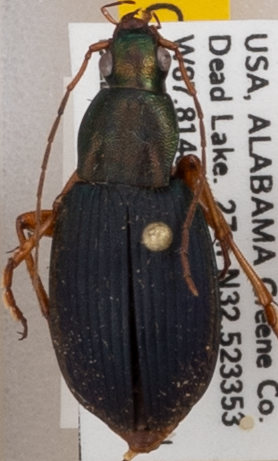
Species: Chlaenius aestivus
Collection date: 2021-06-29
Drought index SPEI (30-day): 1.13
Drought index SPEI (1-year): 0.9
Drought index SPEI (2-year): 2.09